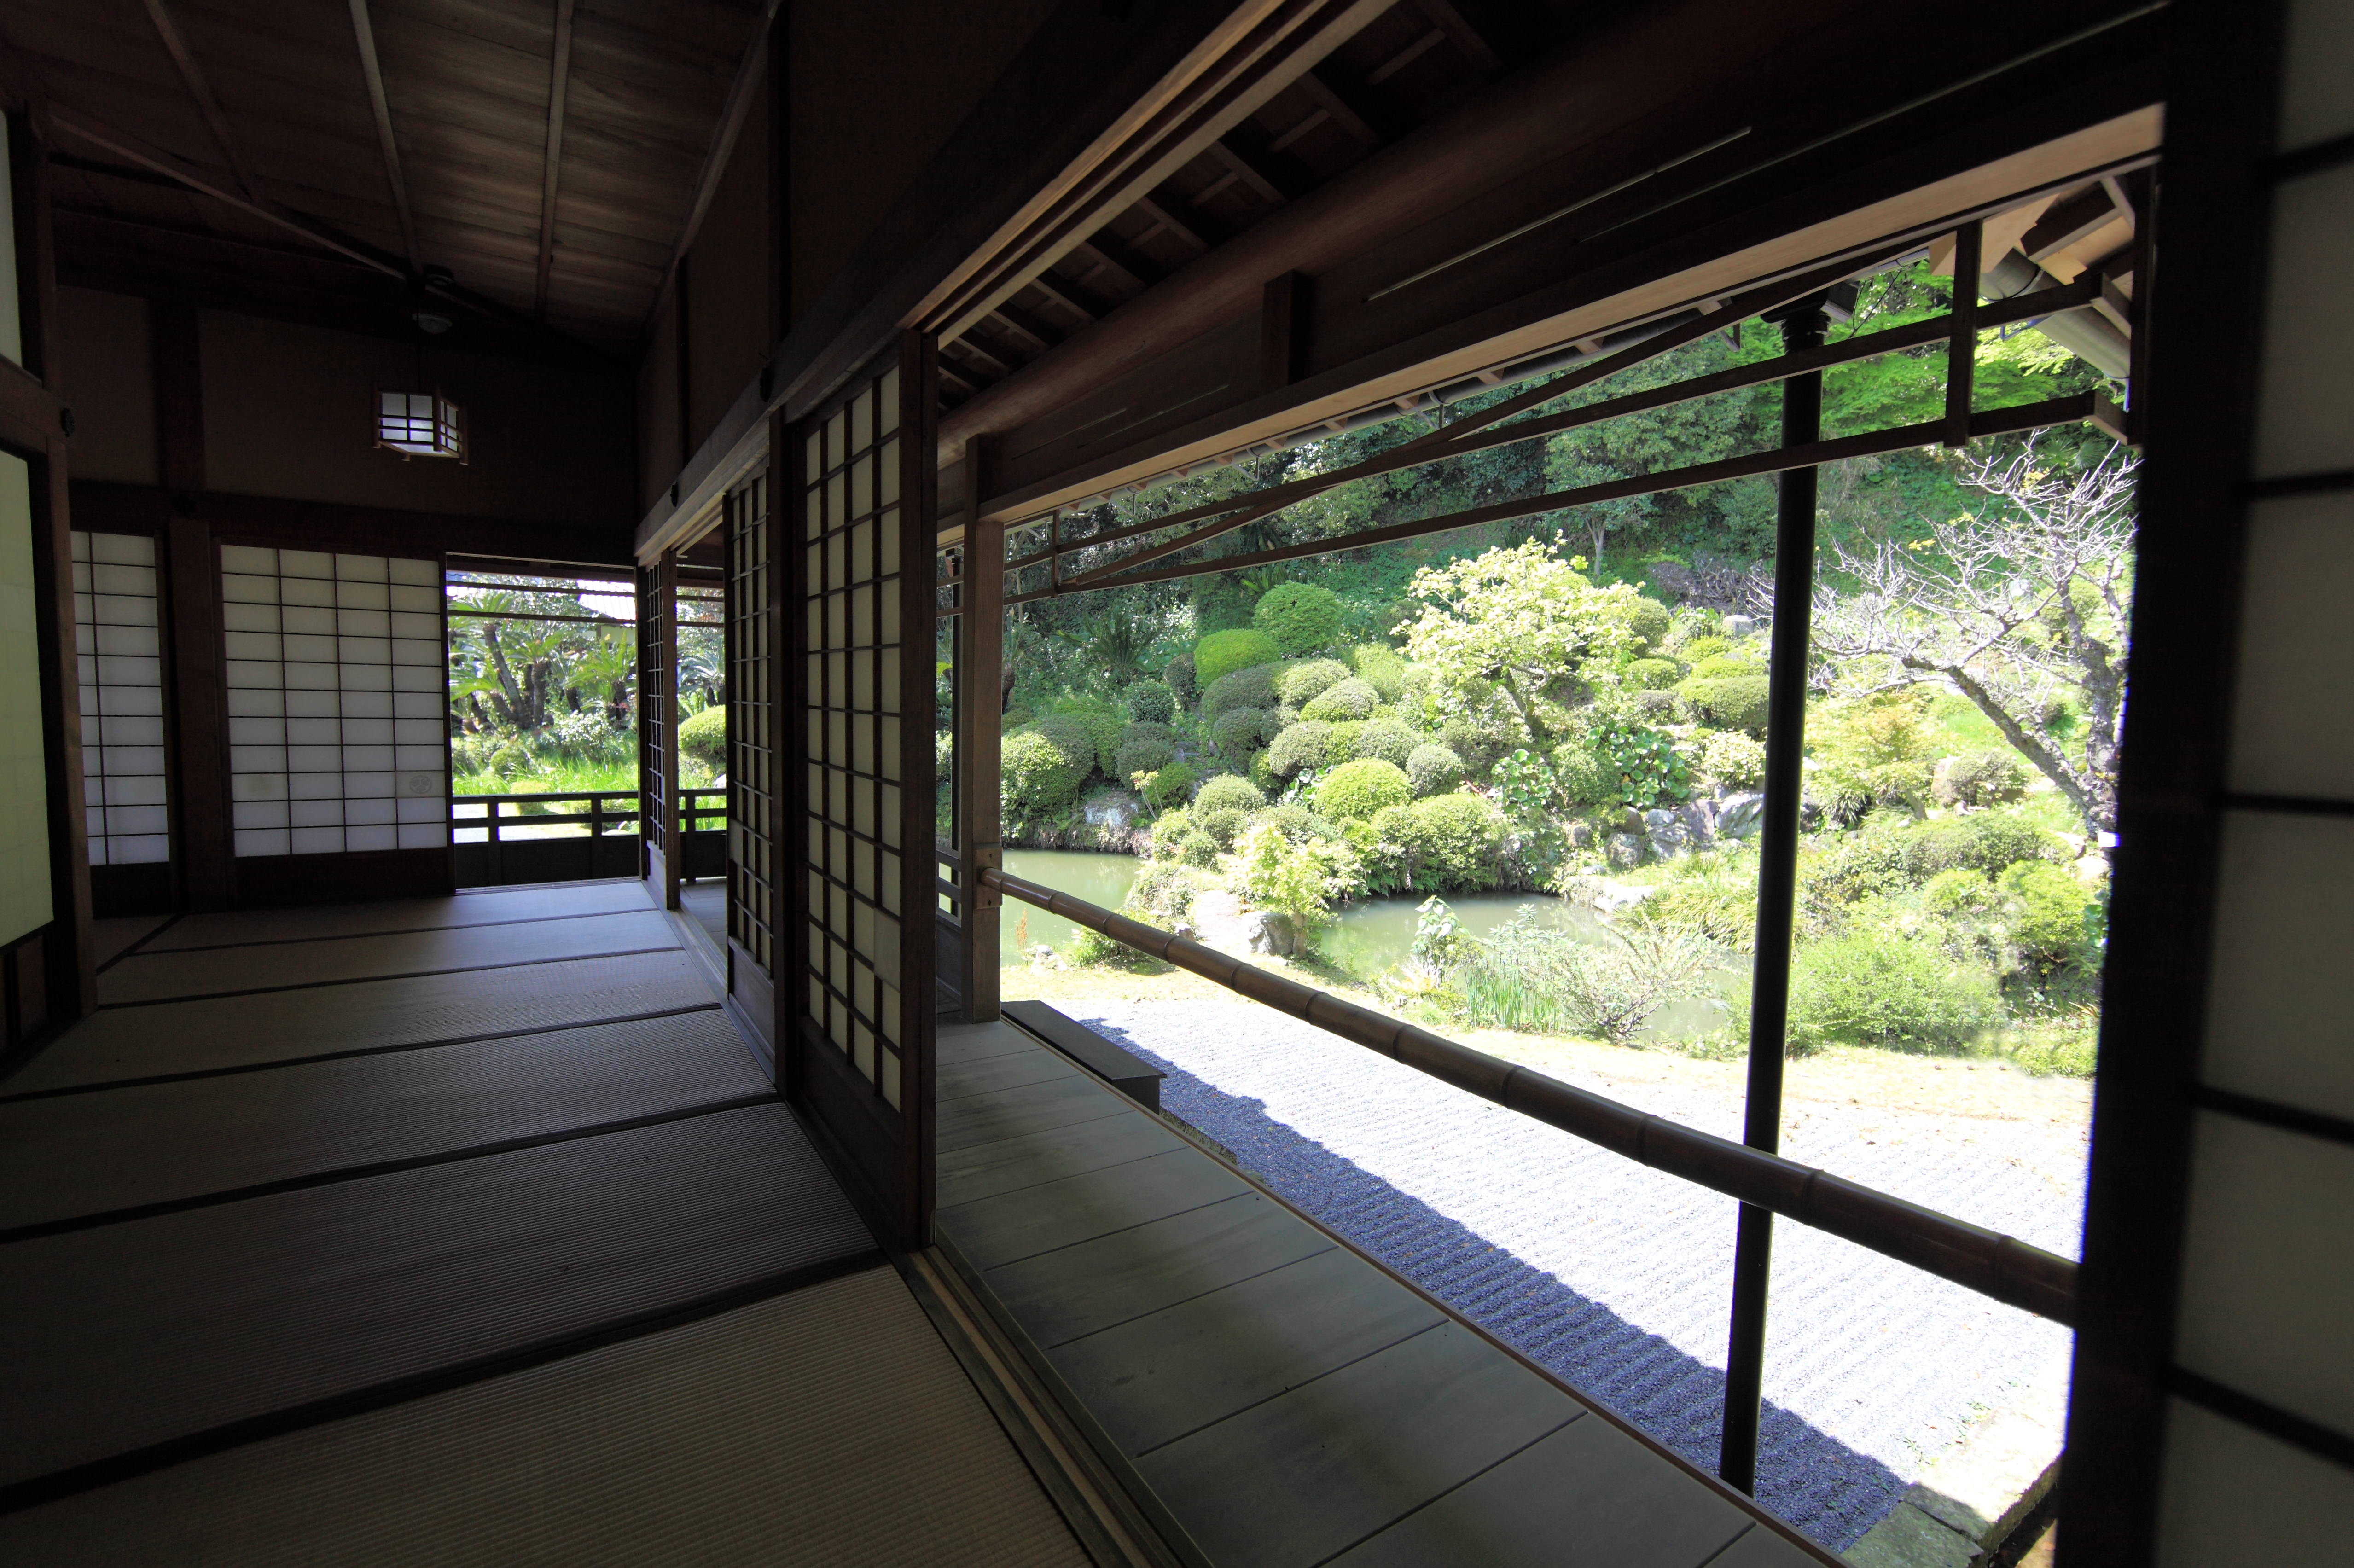
architecture, house, window, home, high, property, garden, public transport, interior design, cool image, temple, japanese, 5d, style, hires, estate, markii, hi, res, resolution, shizuoka, shimizu, seikenji, condominium, window covering